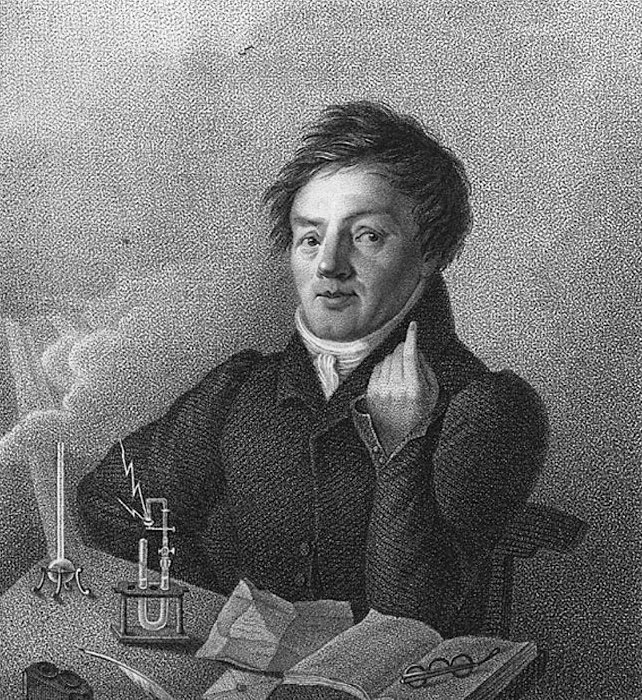
โยฮัน ว็อล์ฟกัง เดอเบอไรเนอร์

|name = โยฮัน ว็อล์ฟกัง เดอเบอไรเนอร์
|image = Johann Wolfgang Döbereiner.jpg
|image_size = 200px
|caption = โยฮัน ว็อล์ฟกัง เดอเบอไรเนอร์
|birth_place = โฮฟ (รัฐบาวาเรีย)|โฮฟ, ราชรัฐไบร็อยท์|ไบร็อยท์
|death_place = เยนา, ซัคเซิน-ไวมาร์-ไอเซอนัค
|nationality = ประเทศเยอรมนี|เยอรมัน
|field = เคมี
|known_for = ไตรแอดส์ของเดอเบอไรเนอร์ โคมไฟของเดอเบอไรเนอร์
|religion = |footnotes = |signature =
โยฮัน ว็อล์ฟกัง เดอเบอไรเนอร์ (; 13 ธันวาคม พ.ศ. 2323 – 24 มีนาคม พ.ศ. 2392) เป็นนักเคมีชาวเยอรมัน ที่เป็นที่รู้จักในการคาดเดาแนวโน้มพิริออดิก|กฎพิริออดิกของธาตุเคมี
หมวดหมู่:นักเคมีชาวเยอรมัน
หมวดหมู่:บุคคลจากรัฐไบเอิร์น